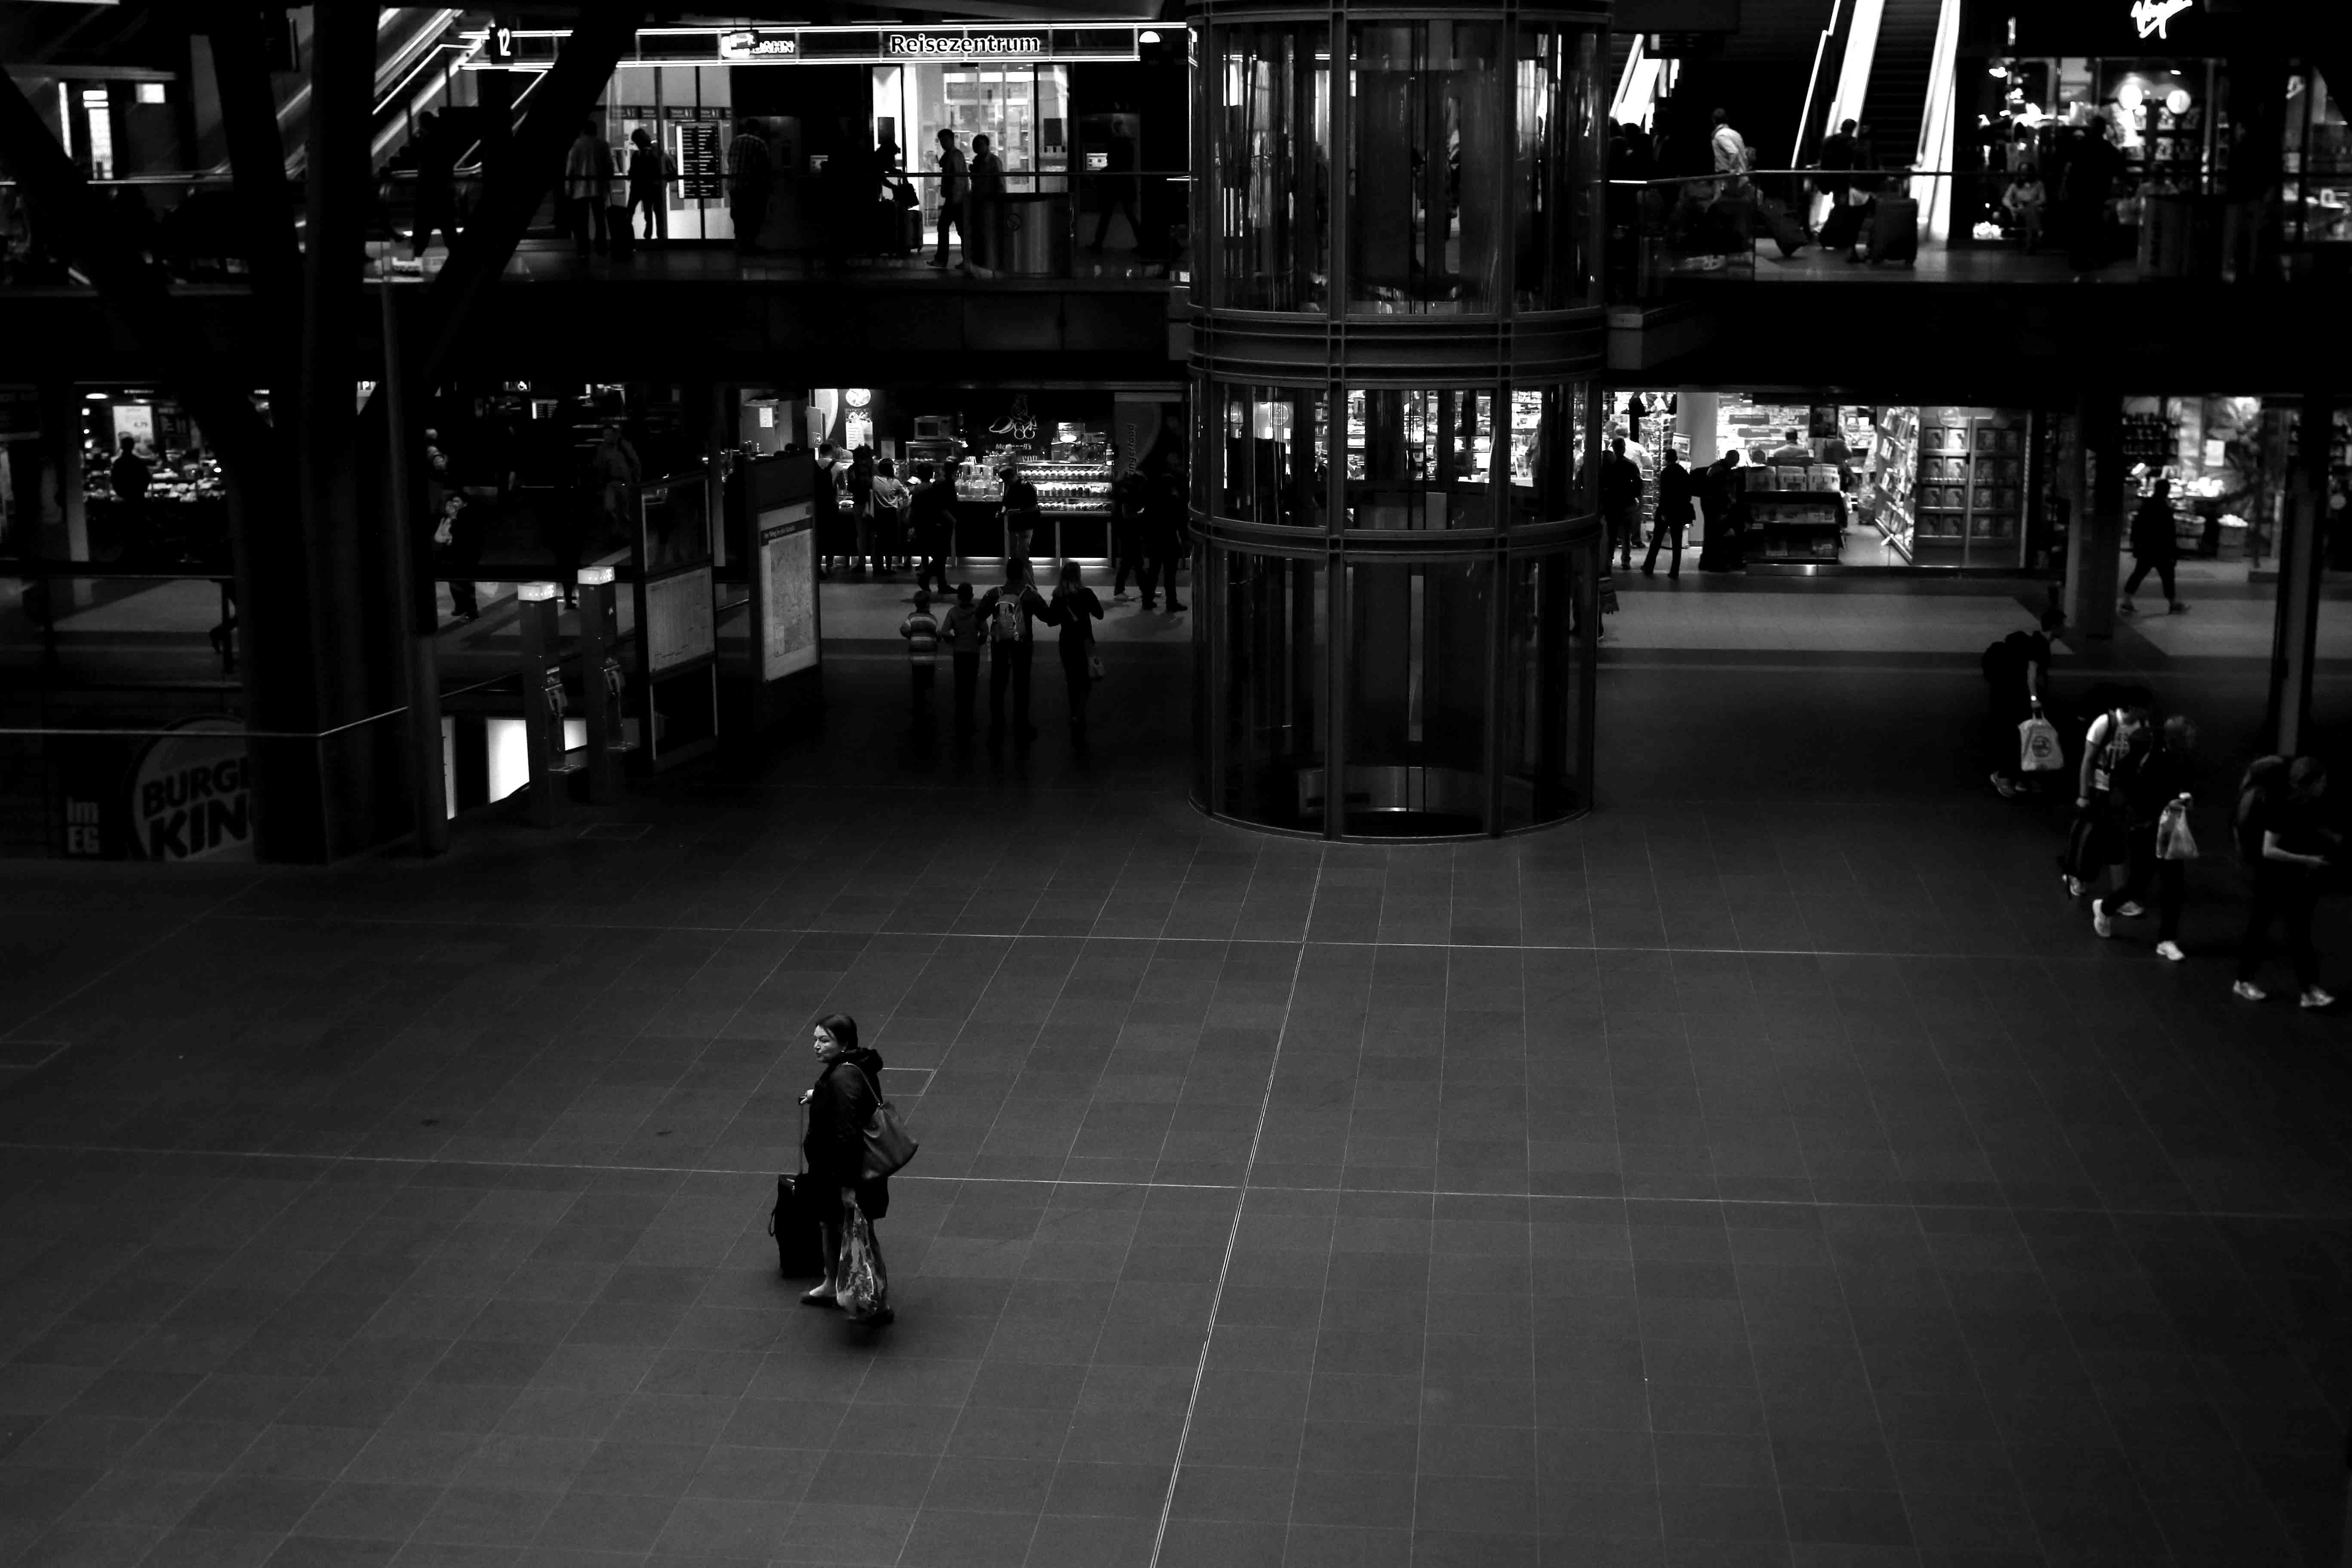
black and white, road, white, street, night, photography, darkness, black, monochrome, bw, blackandwhite, blackwhite, germany, alemania, allemagne, berlin, sw, schwarzweiss, schwarzweis, shape, germania, schwarzweissfotografie, schwarzweisfotografie, monochrome photography, film noir